San Bernardino, California

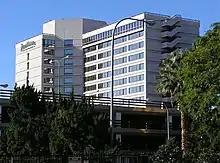
Hotel in Downtown San Bernardino

According to the United States Census Bureau, the city has a total area of , of which is land and , or 0.53%, is water.